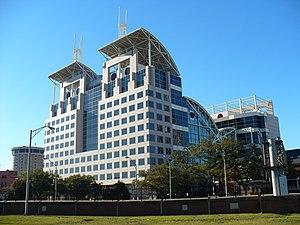
Mobile est une ville de l'État américain d'Alabama, la troisième par sa population et le siège du comté de Mobile. Elle est située sur le fleuve Mobile et au centre de la côte du Golfe. Sa population intra muros est de 195 111 habitants au recensement de 2010.